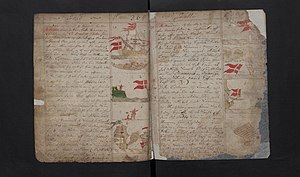
Matros Trosners dagbog
Uddrag af dagbogen
Originale sider, Norske Riksarkivet.
Matros Trosners Dagbog er en dagbog ført af den norske matros Daniel Danielsen Trosner, der gjorde tjeneste i den Dansk-norske flåde. Han førte dagbog om bord på dansk-norske orlogsskibe fra den 3. april 1710 til den 19. januar 1714 og gjorde en række detaljerede observationer om livet i flåden på daværende tid. Dagbogen er rigt illustreret af Trosner.